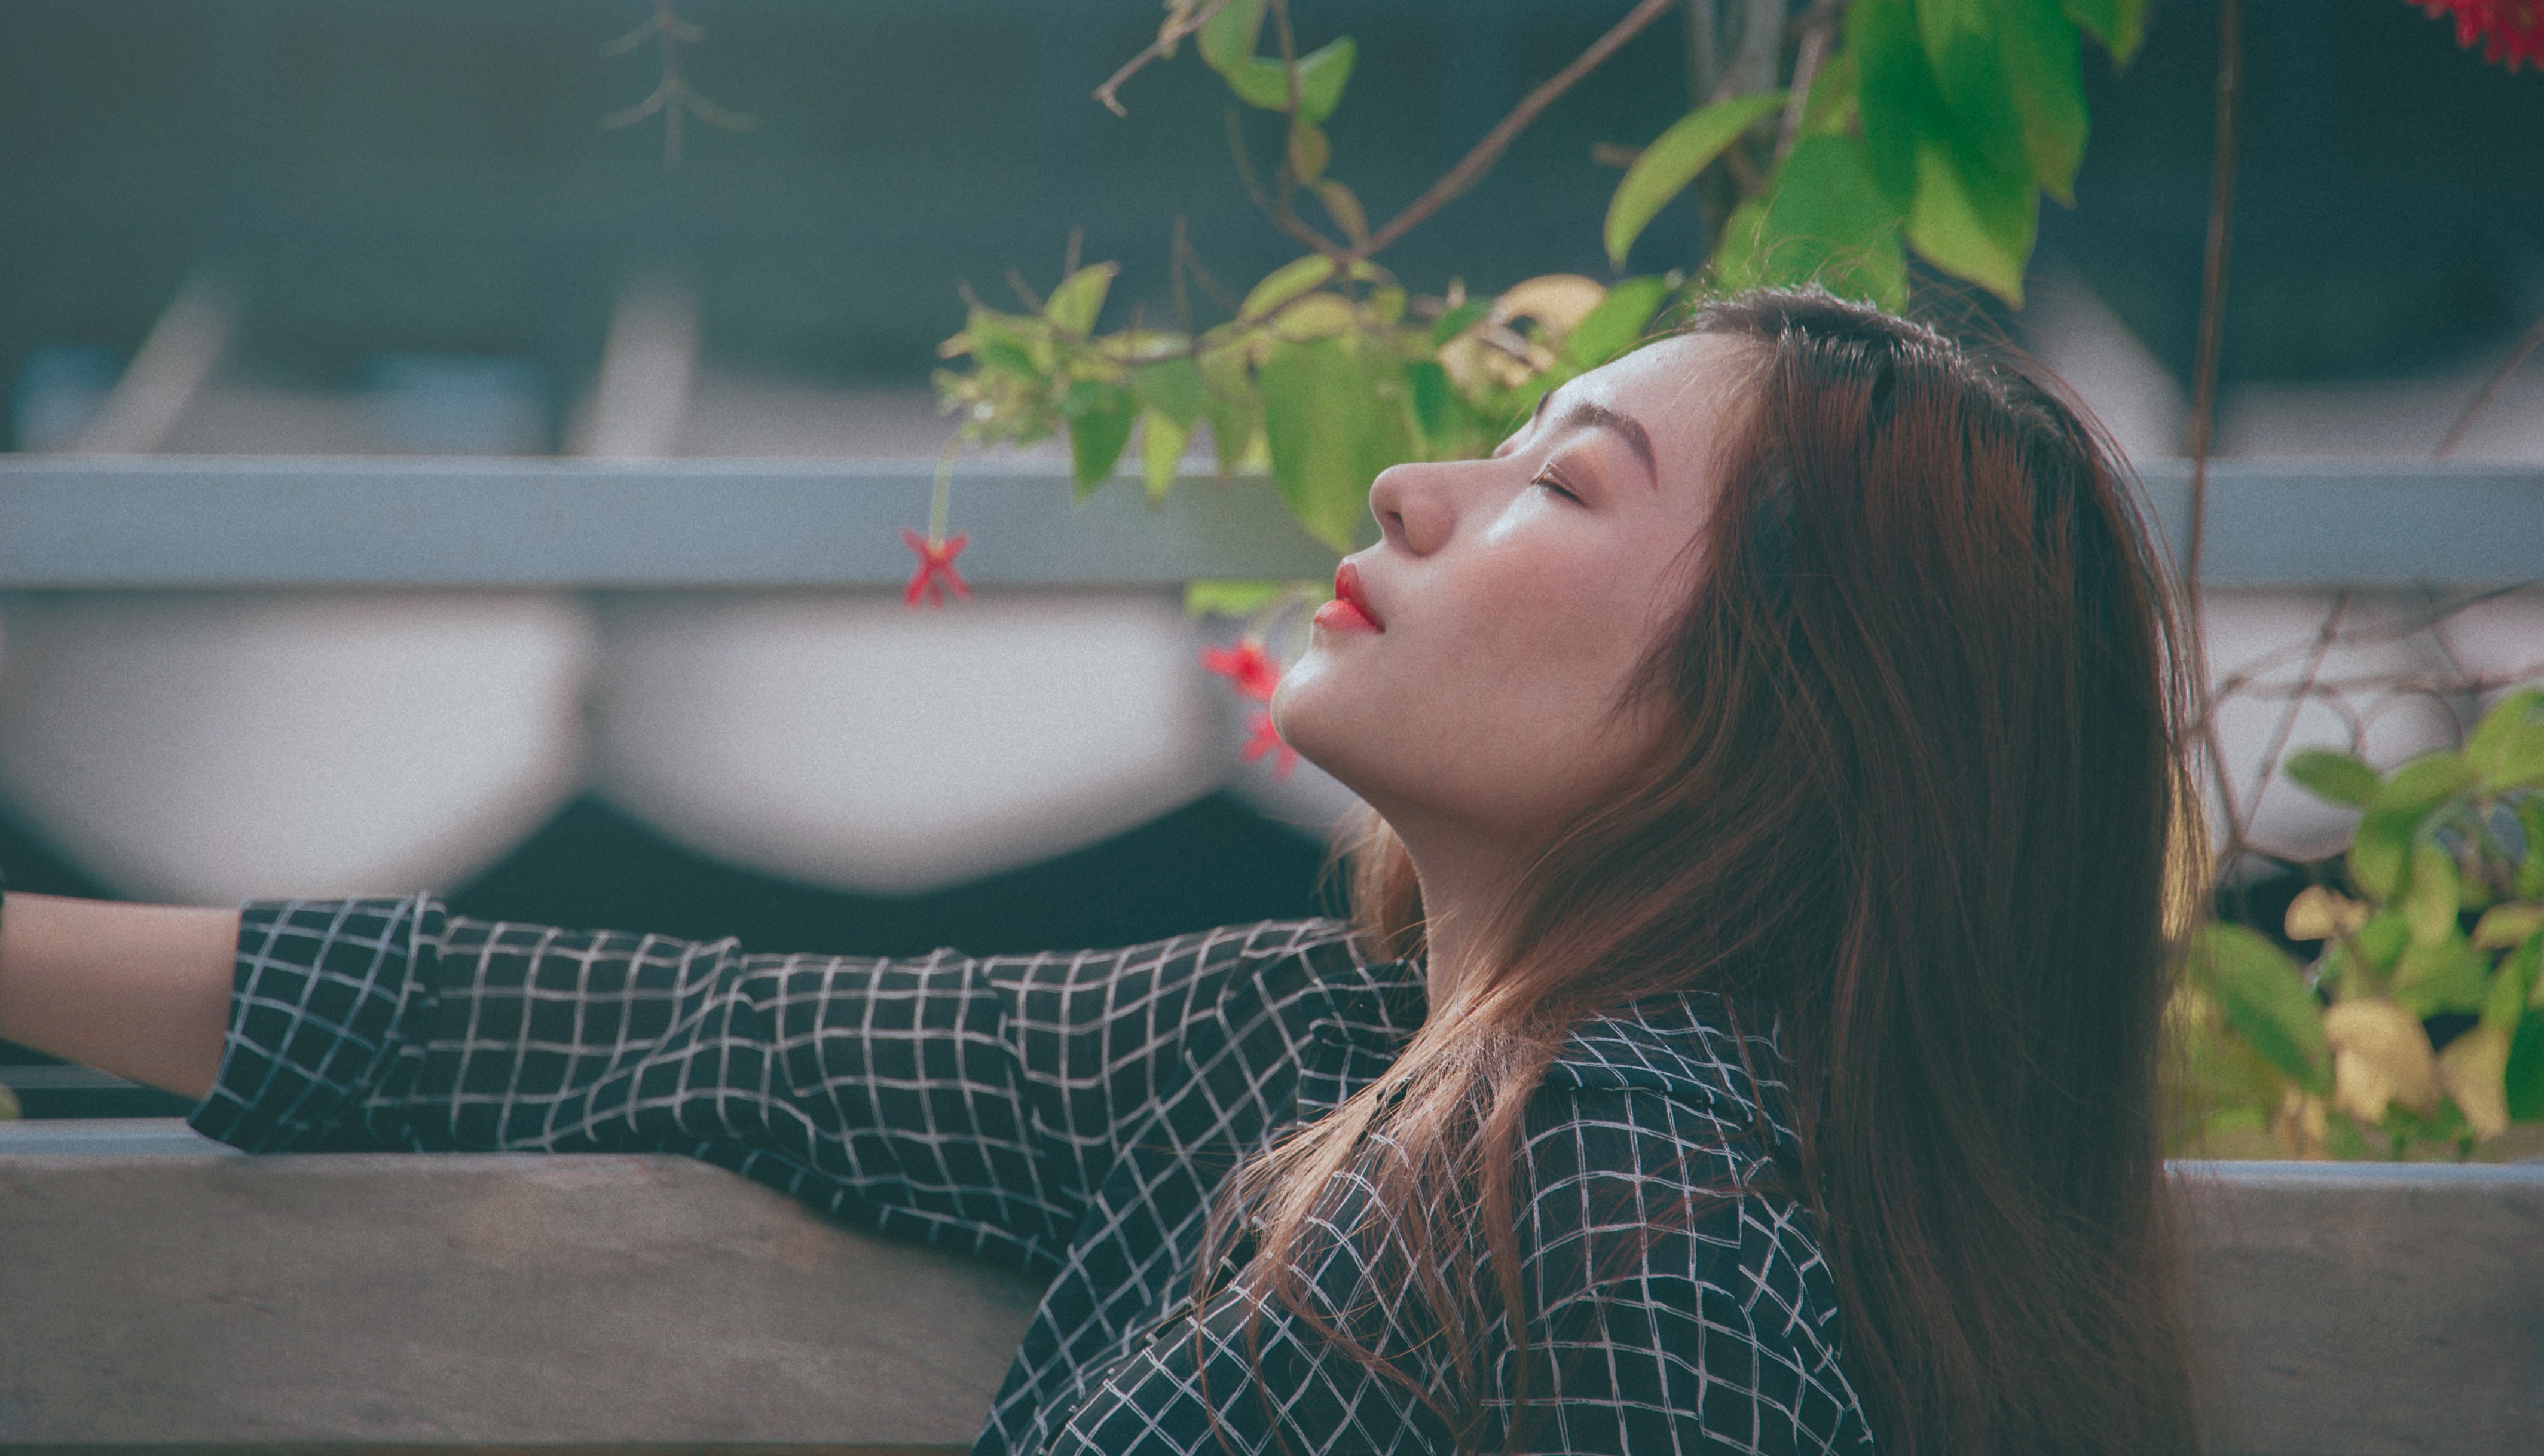
hair, green, lip, beauty, skin, nose, leaf, photography, long hair, daydream, design, organism, neck, sunlight, mouth, brown hair, black hair, plant, pattern, happy, plaid, glasses, flower